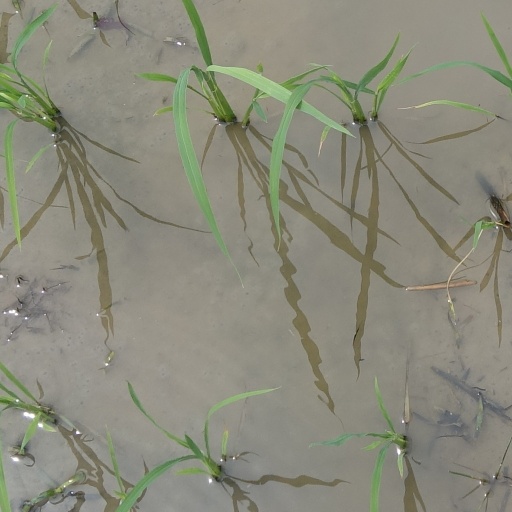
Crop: rice